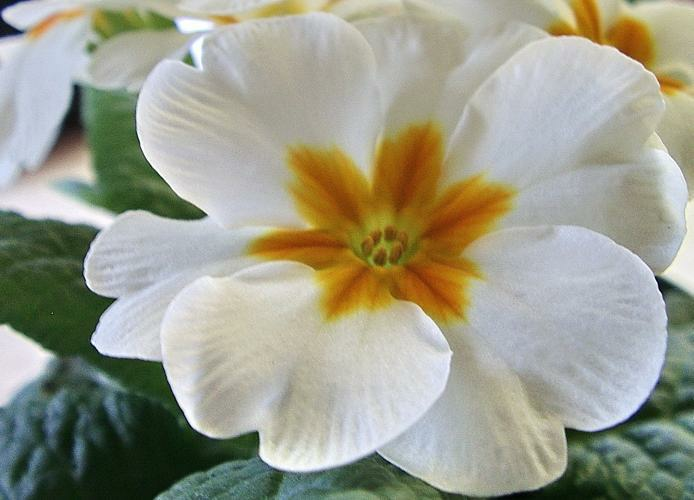
Flower: primula